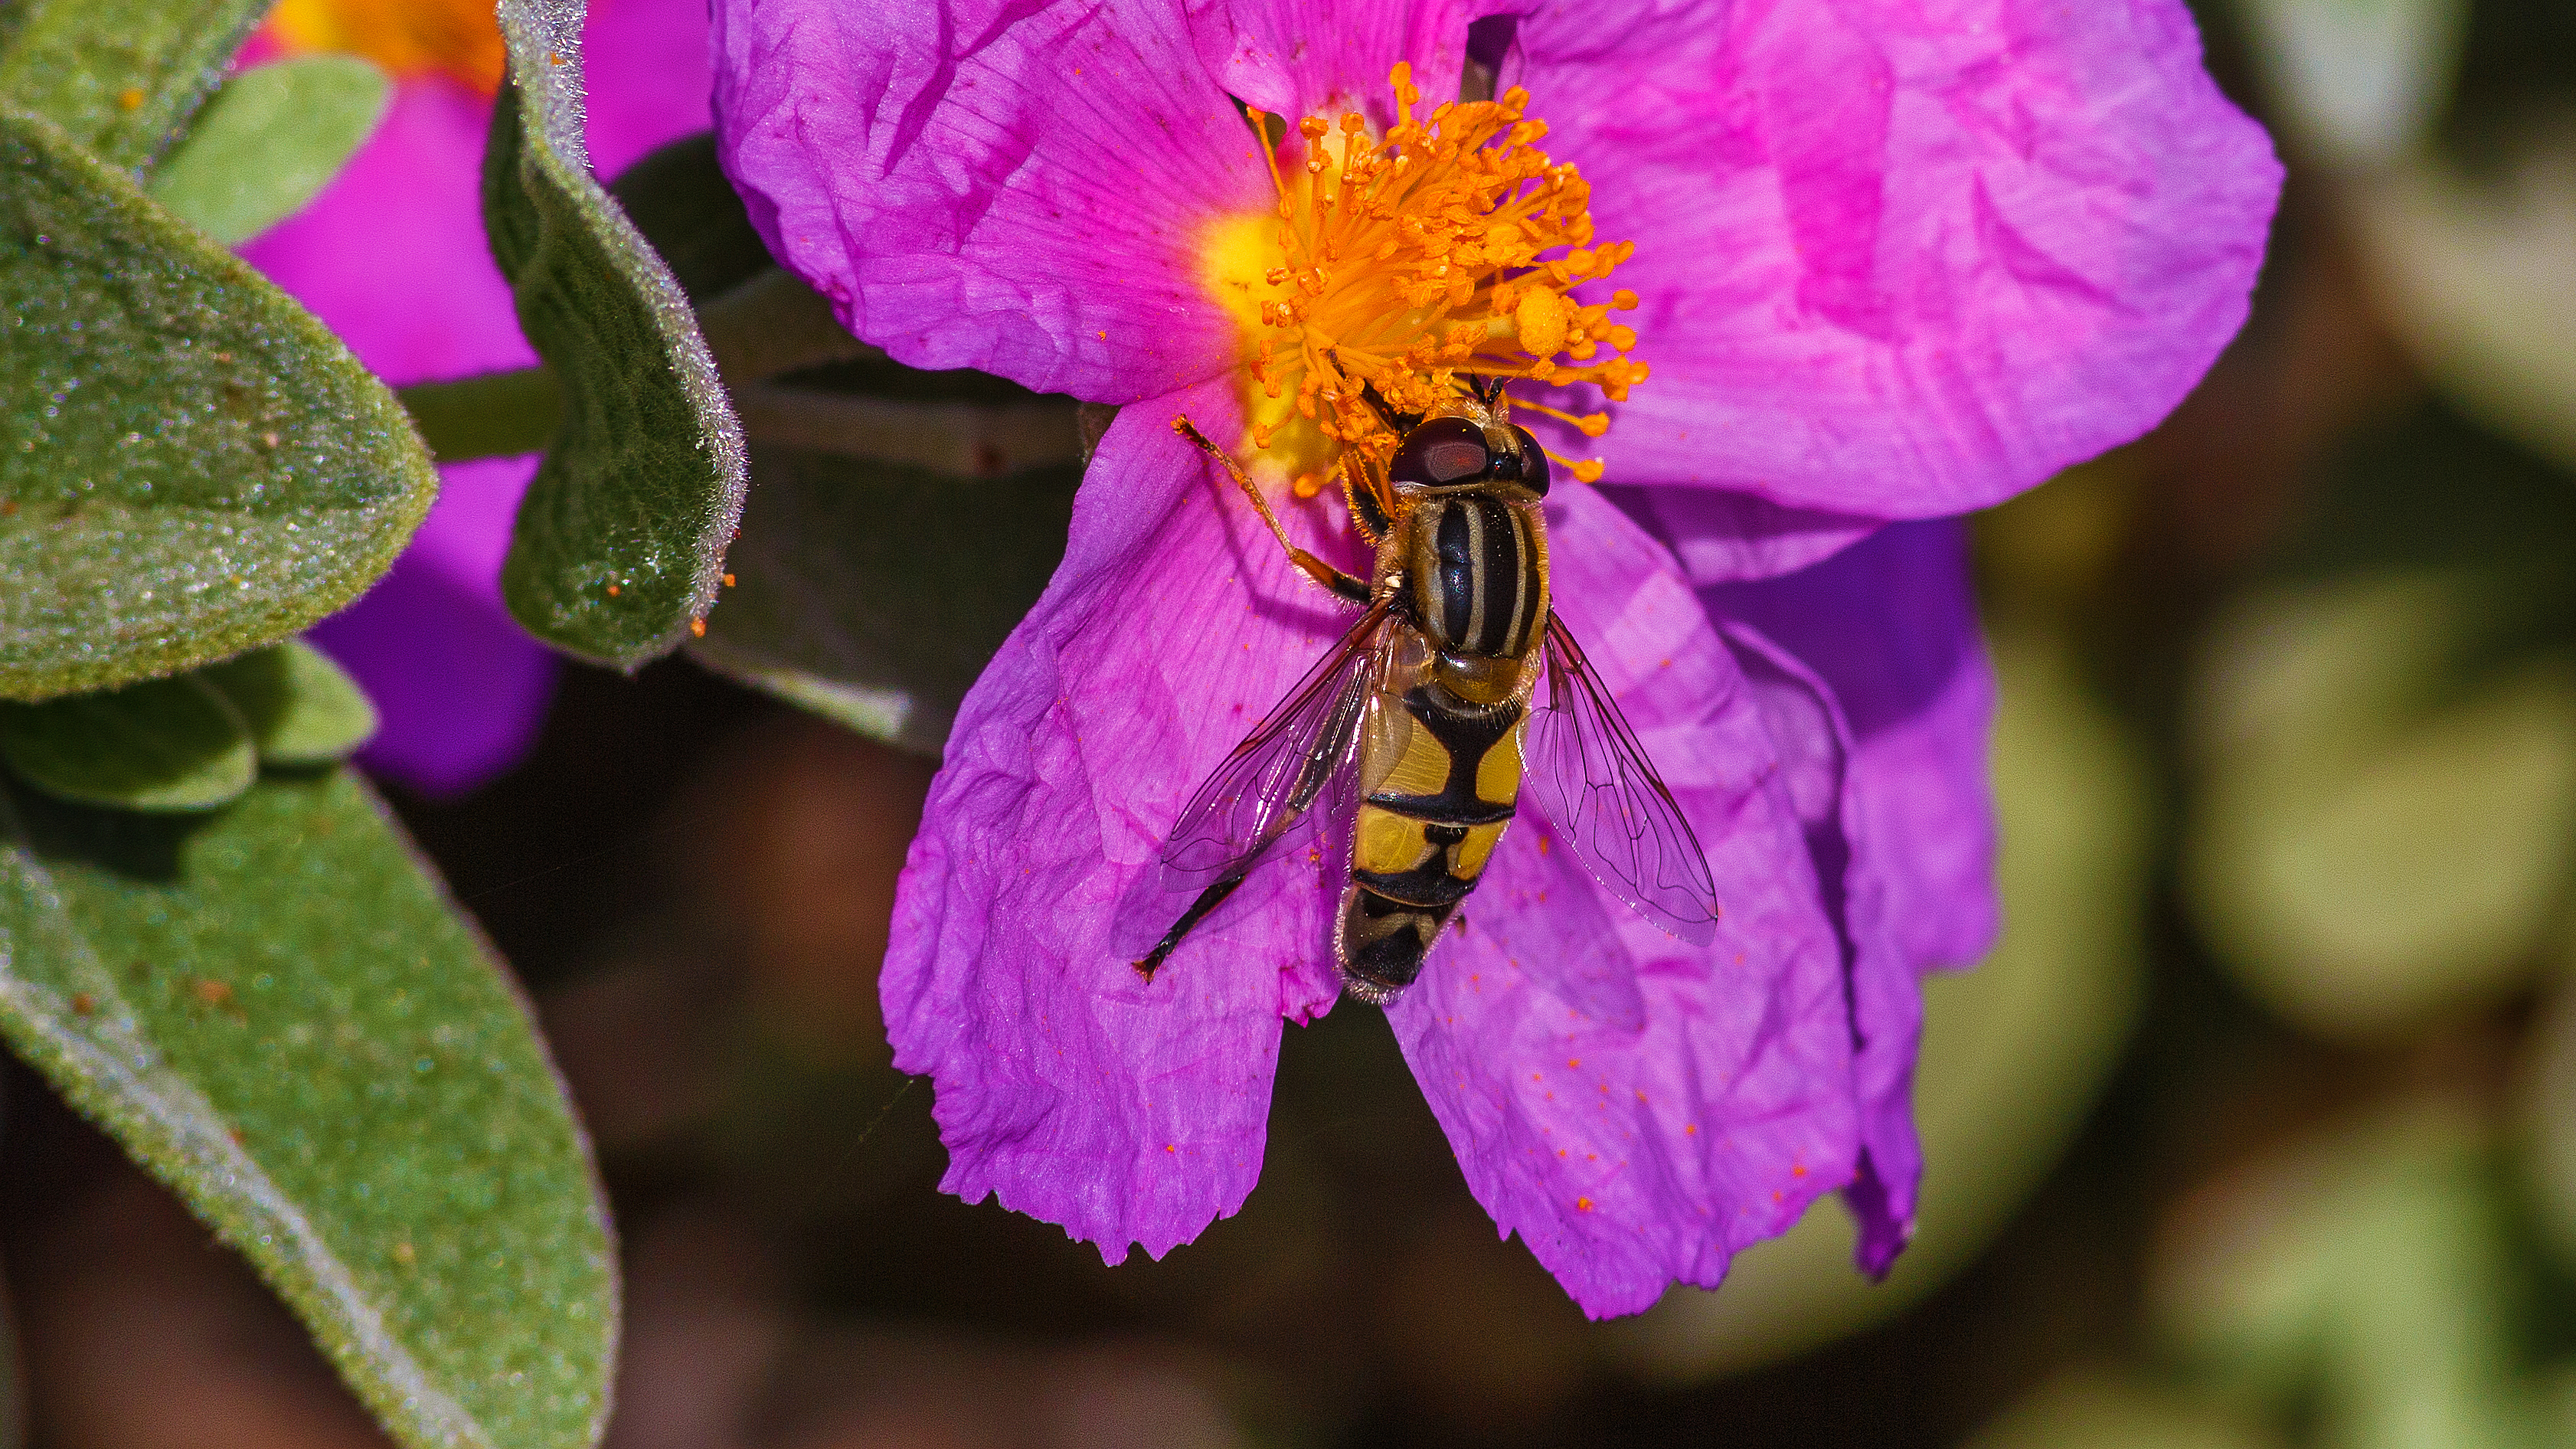
nature, blossom, plant, photography, leaf, flower, petal, pollen, insect, macro, canon, botany, butterfly, closeup, pink, flora, fauna, invertebrate, wildflower, close up, bee, syrphe, nectar, portlanouvelle, diptre, imago, saintelucie, helophilus, macro photography, pollinator, membrane winged insect, moths and butterflies